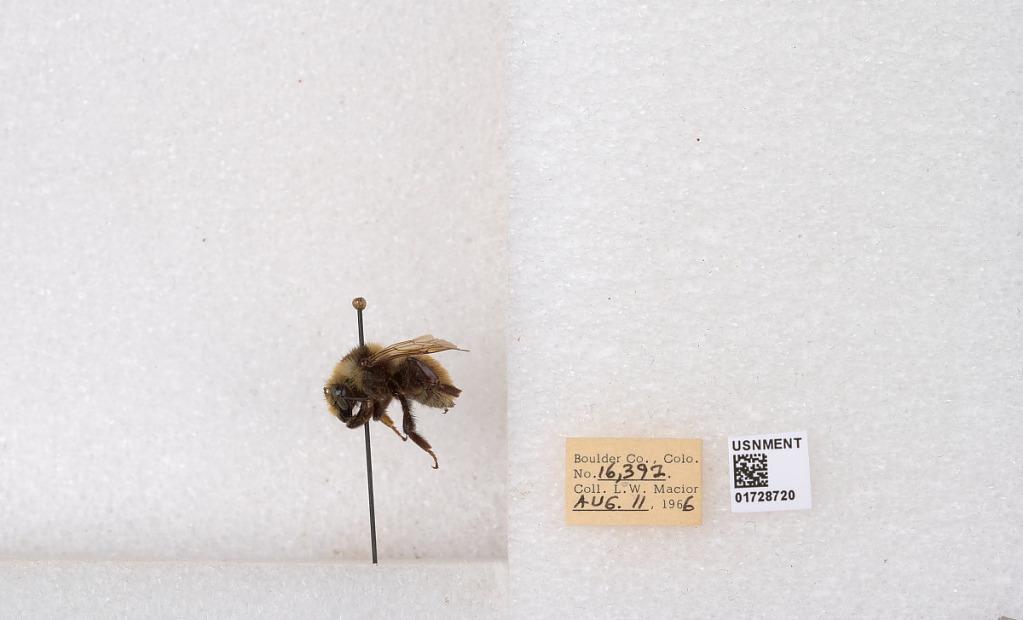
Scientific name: Bombus appositus Cresson
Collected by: L. Macior
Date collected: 1966-8-11
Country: United States
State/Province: Colorado
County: Boulder
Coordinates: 40.0925, -105.358